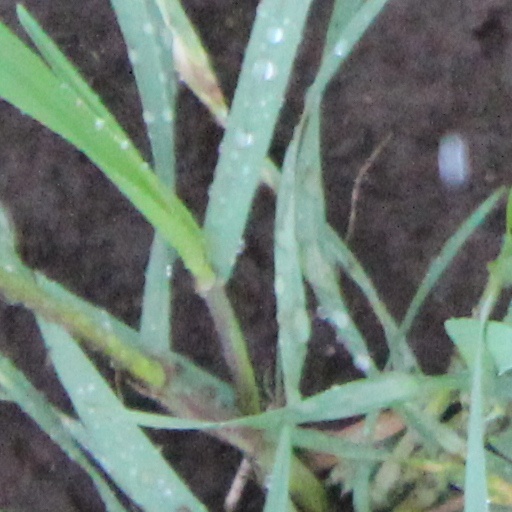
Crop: wheat